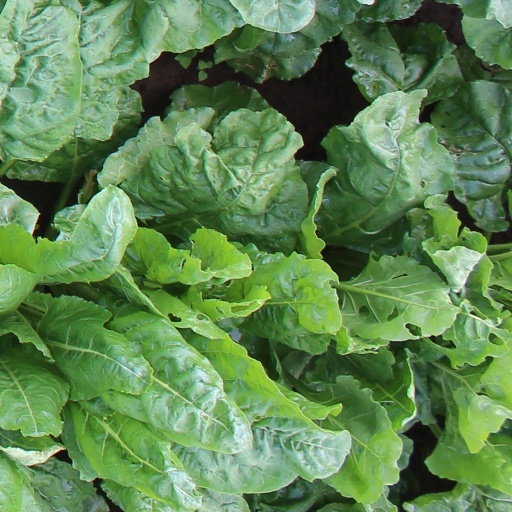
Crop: sugar beet